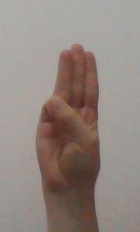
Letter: thaa